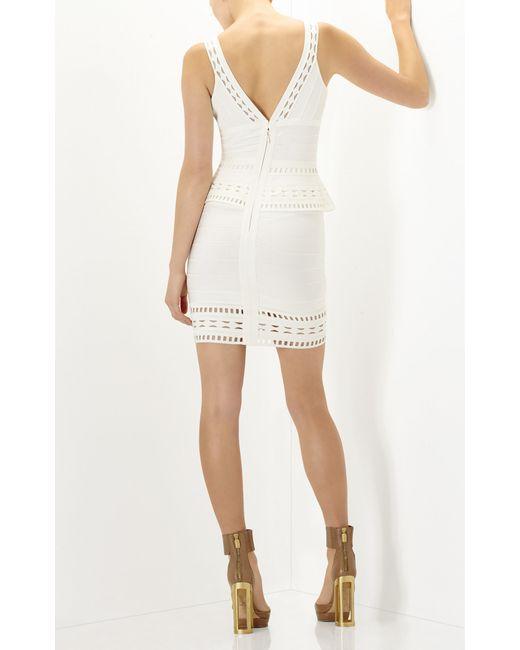
Weißes, ärmelloses Mini-Verbandkleid für Damen mit tiefem V-Ausschnitt